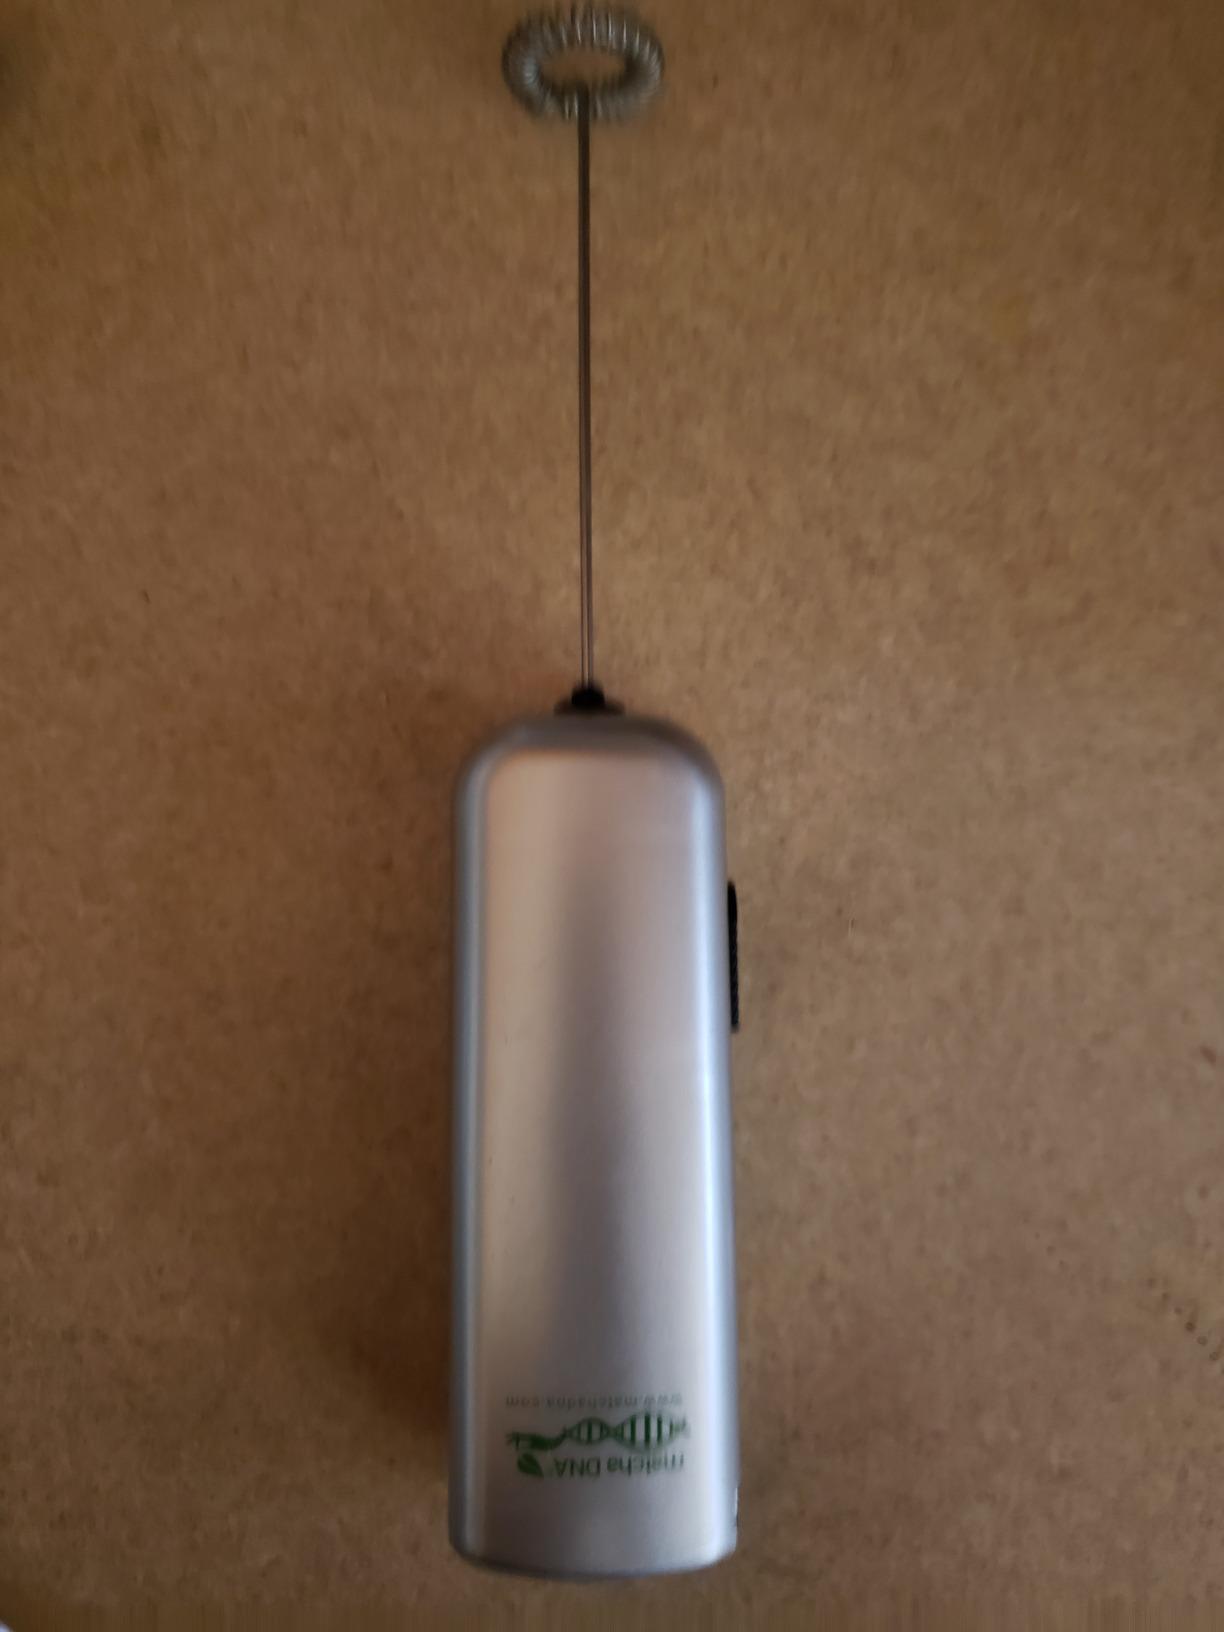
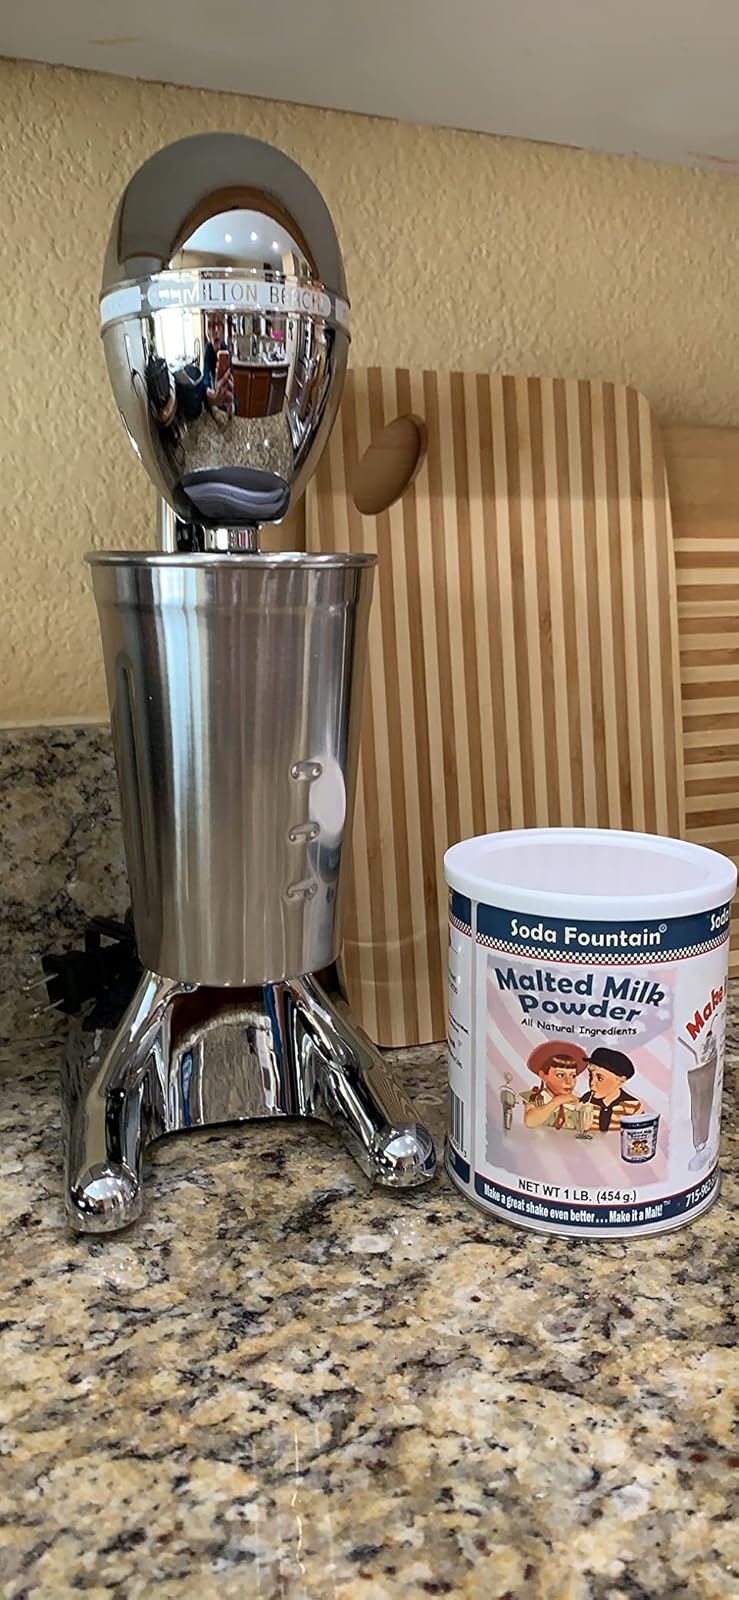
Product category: items_mixer
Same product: no